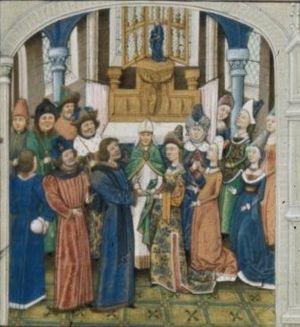
Waléran III de Luxembourg, né à Saint-Pol-sur-Ternoise vers 1355, mort au château d'Ivoy le 12 avril 1415, fut comte de Saint-Pol, de Ligny, seigneur de Roussy et de Beauvoir de 1371 à 1415.